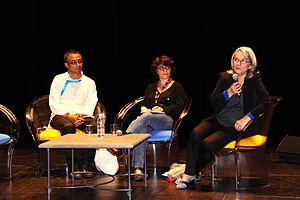
L' écrivain, scénariste et réalisateur tibétain Pema Tseden durant les Rencontres avec les réalisateurs au théatre Verdière de la Coursive (jeudi 5 juillet 2012 à 16h15) lors du Festival International du Film de La Rochelle 2012. De gauche à droite, Pema Tseden, Françoise Robin (interprète) et Prune Engler (déléguée générale du Festival). La Rochelle, Charente Maritime, France.
Françoise Robin a obtenu un DEA de l'INALCO en 1999. En 2003, elle soutient une thèse de doctorat de littérature tibétaine à l’INALCO, sous la direction du Dʳ Heather Stoddard, intitulé « La littérature de fiction d’expression tibétaine au Tibet depuis 1950 : sources textuelles anciennes, courants principaux et fonctions dans la société contemporaine tibétaine ». Elle effectue régulièrement pour ses recherches des missions au Tibet.